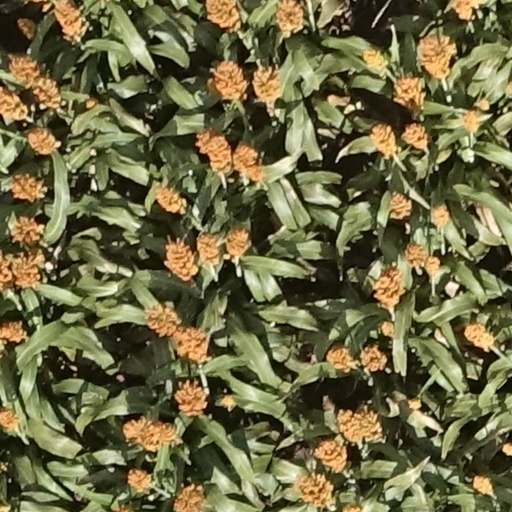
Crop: sorghum